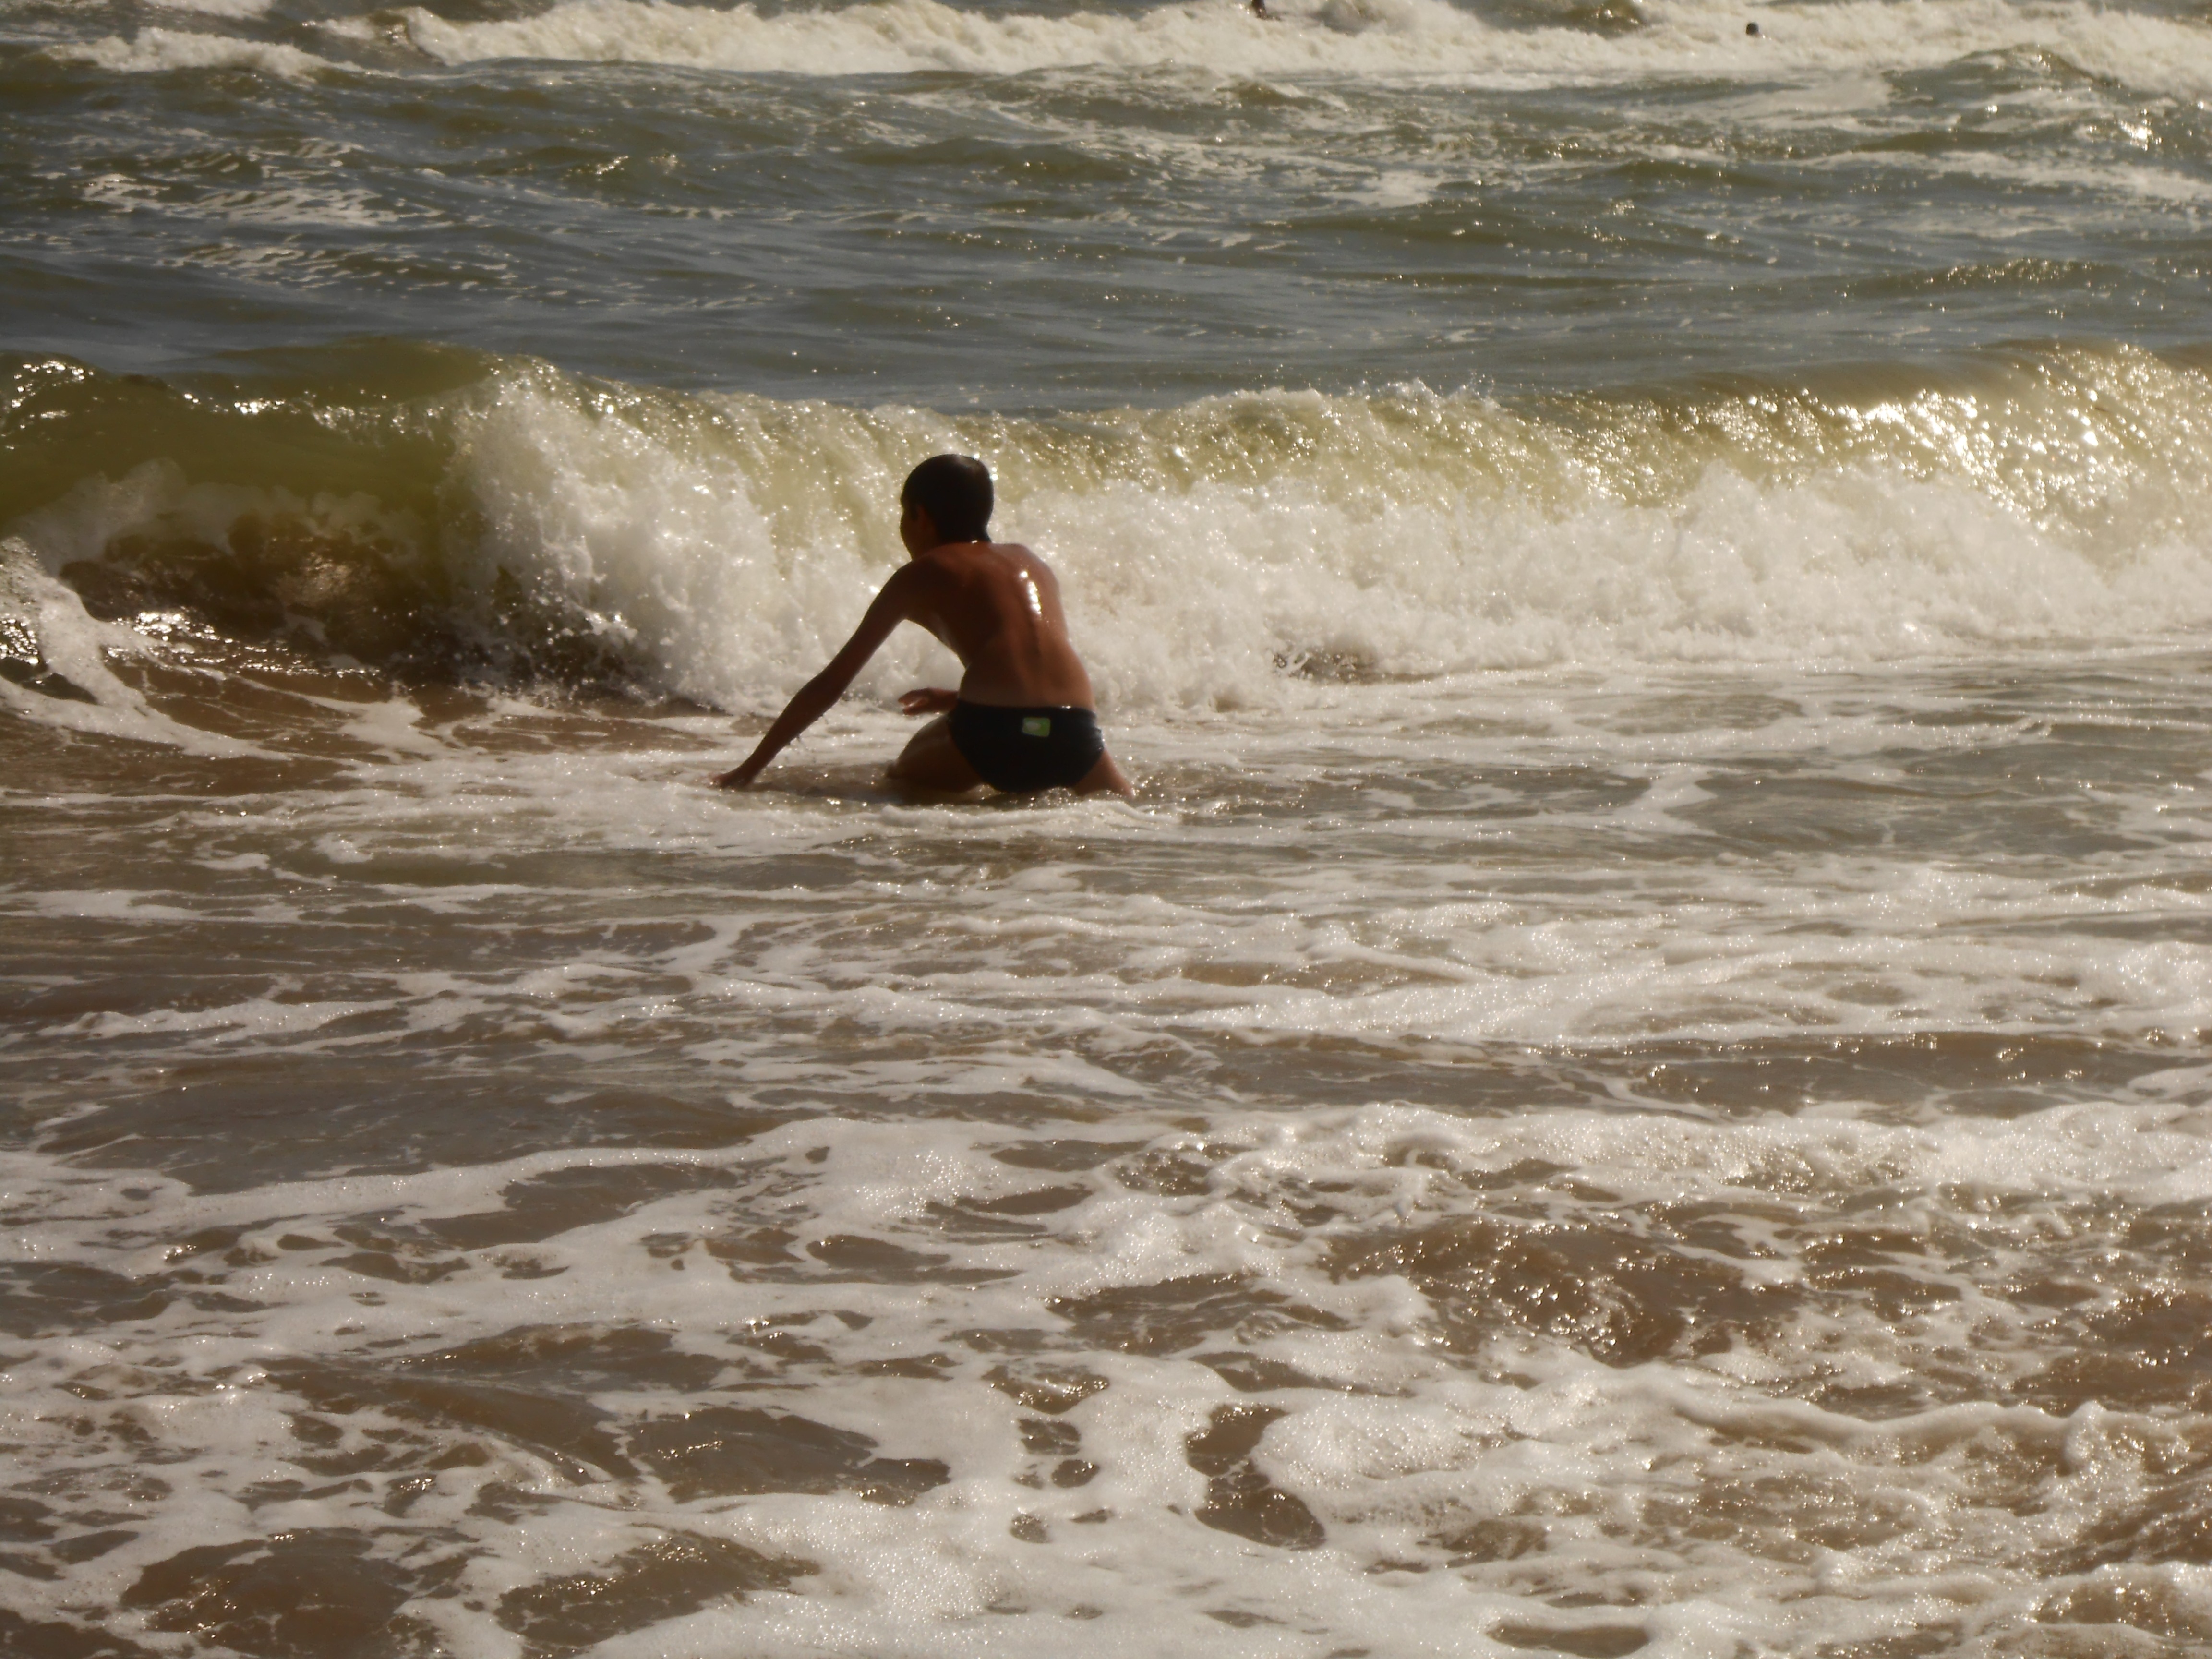
beach, sea, coast, sand, ocean, morning, shore, wave, boy, surfing, paddle, surfboard, sports, ukraine, skimboarding, water sport, wind wave, boardsport, surfing equipment and supplies, surface water sports